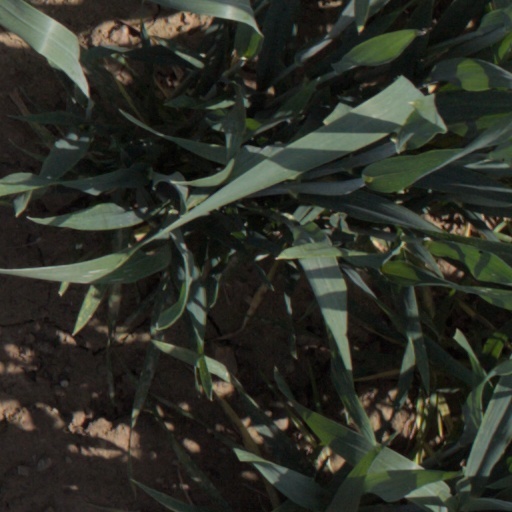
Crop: wheat